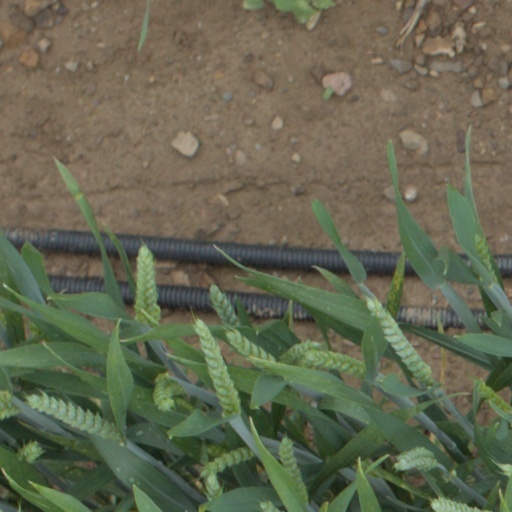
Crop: wheat